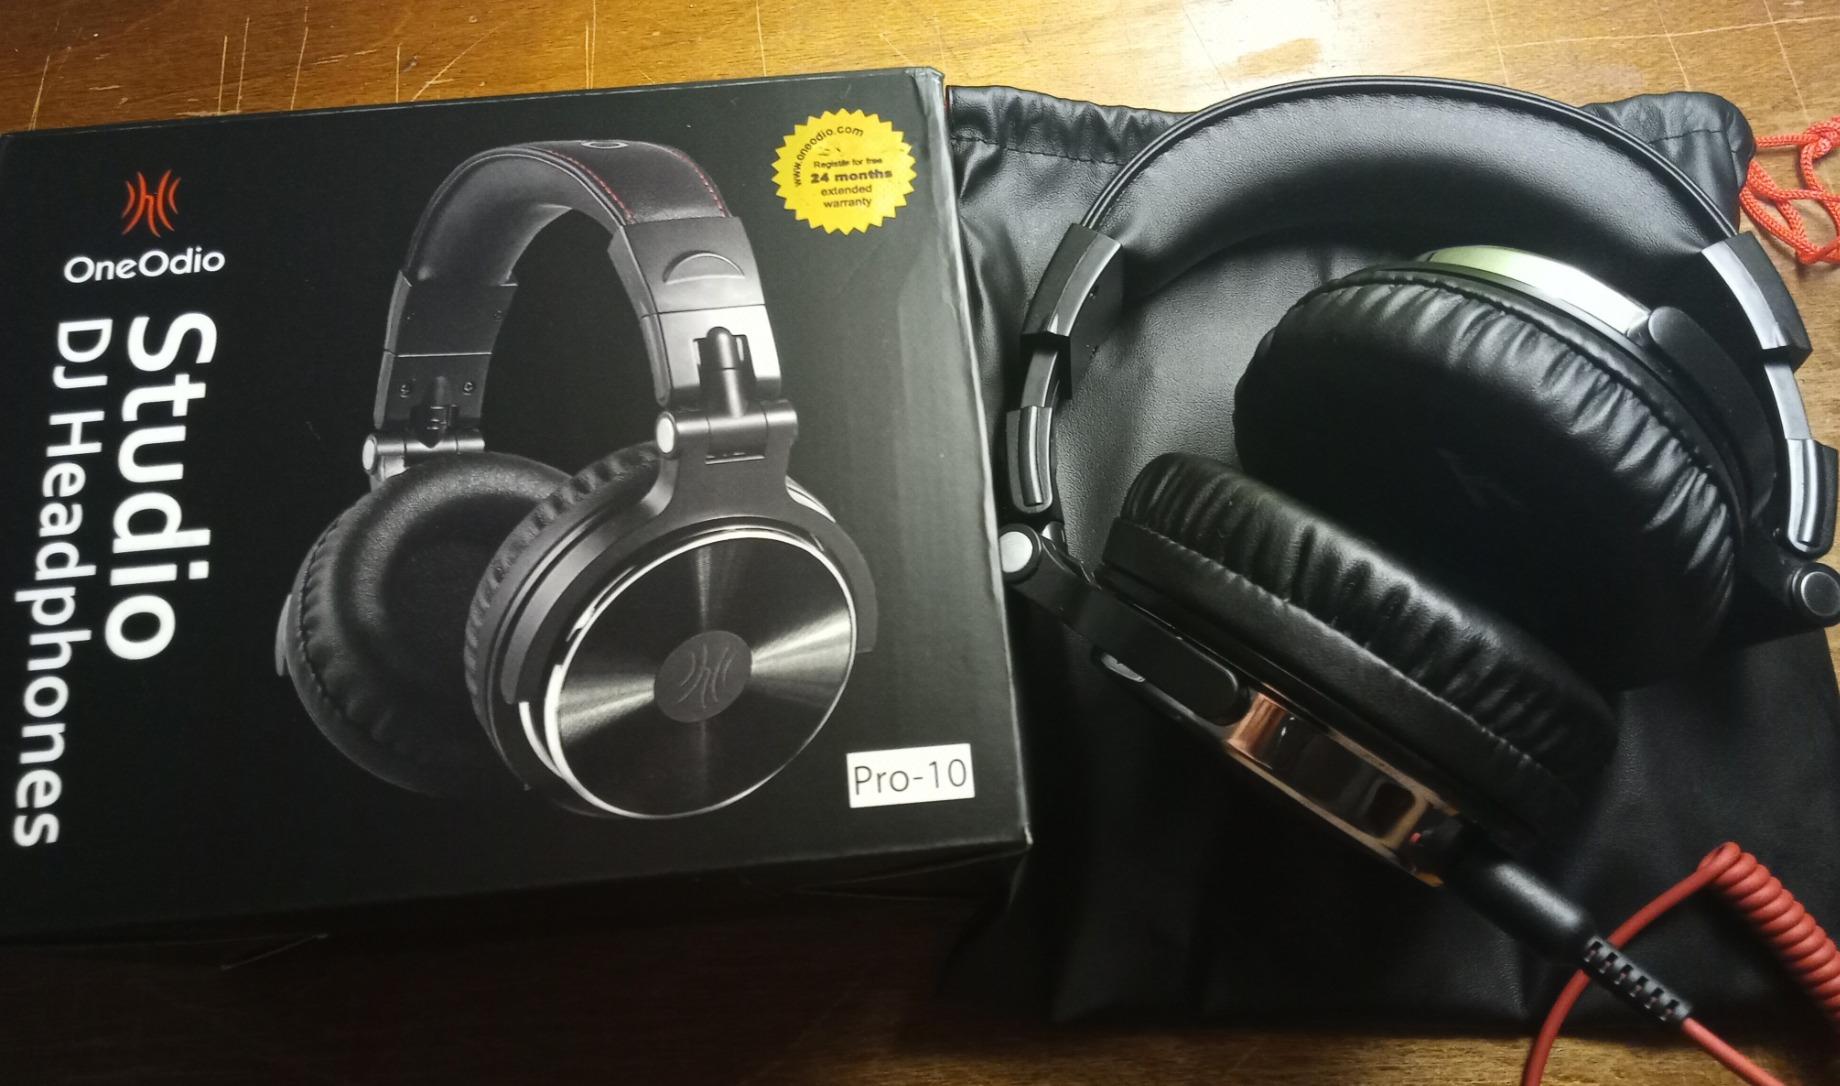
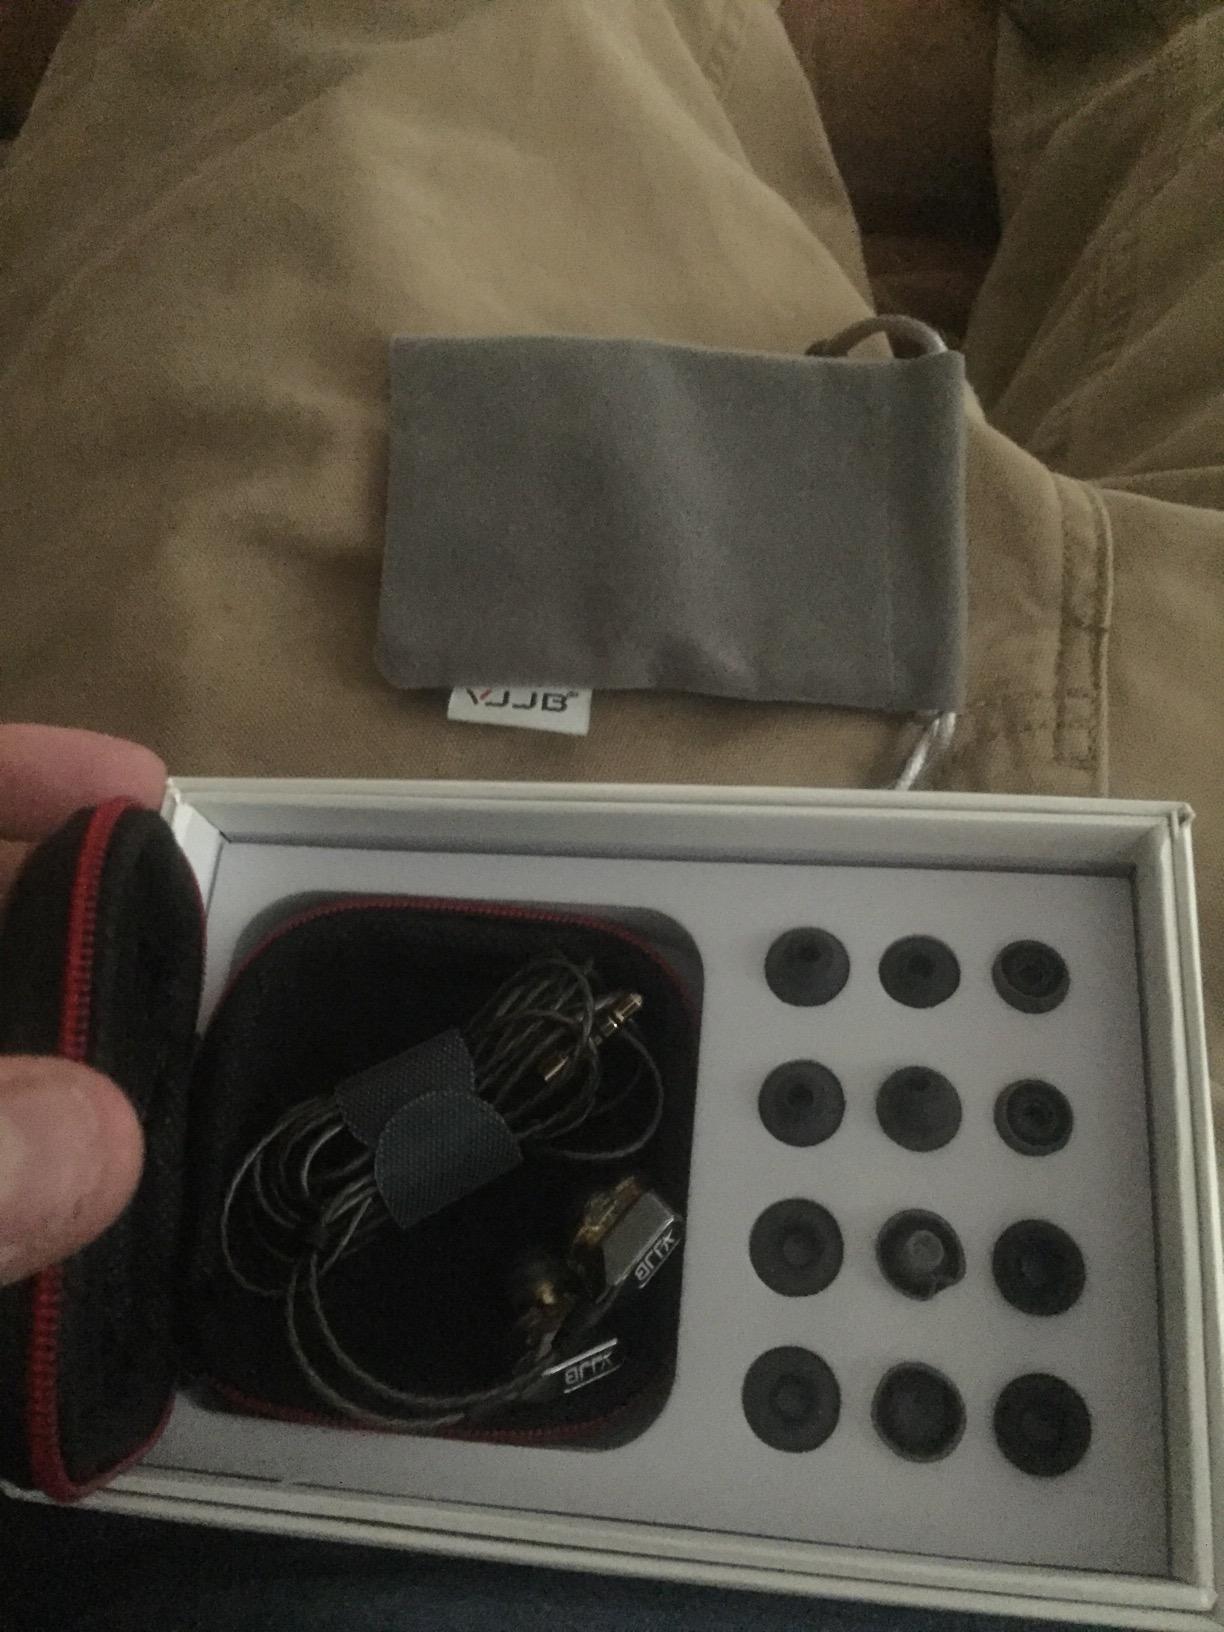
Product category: headphones
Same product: no